Rahul Nath

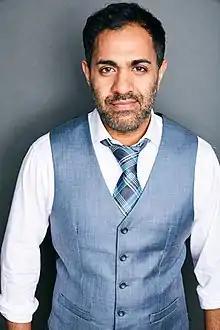

Rahul Nath (born Rahul Nath Mahant) is an American/British Indian actor, writer, dancer/choreographer and director who is best known for his role in the Bollywood film "Happy Ending" (2014), the Pollywood film "Faraar" (2015) and for his recurring role on the Netflix show "Space Force".